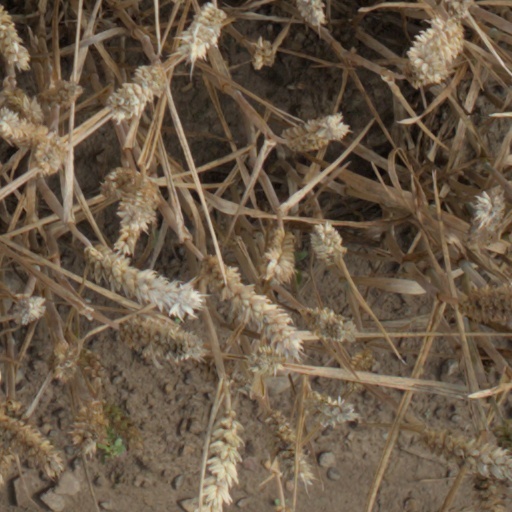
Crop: wheat